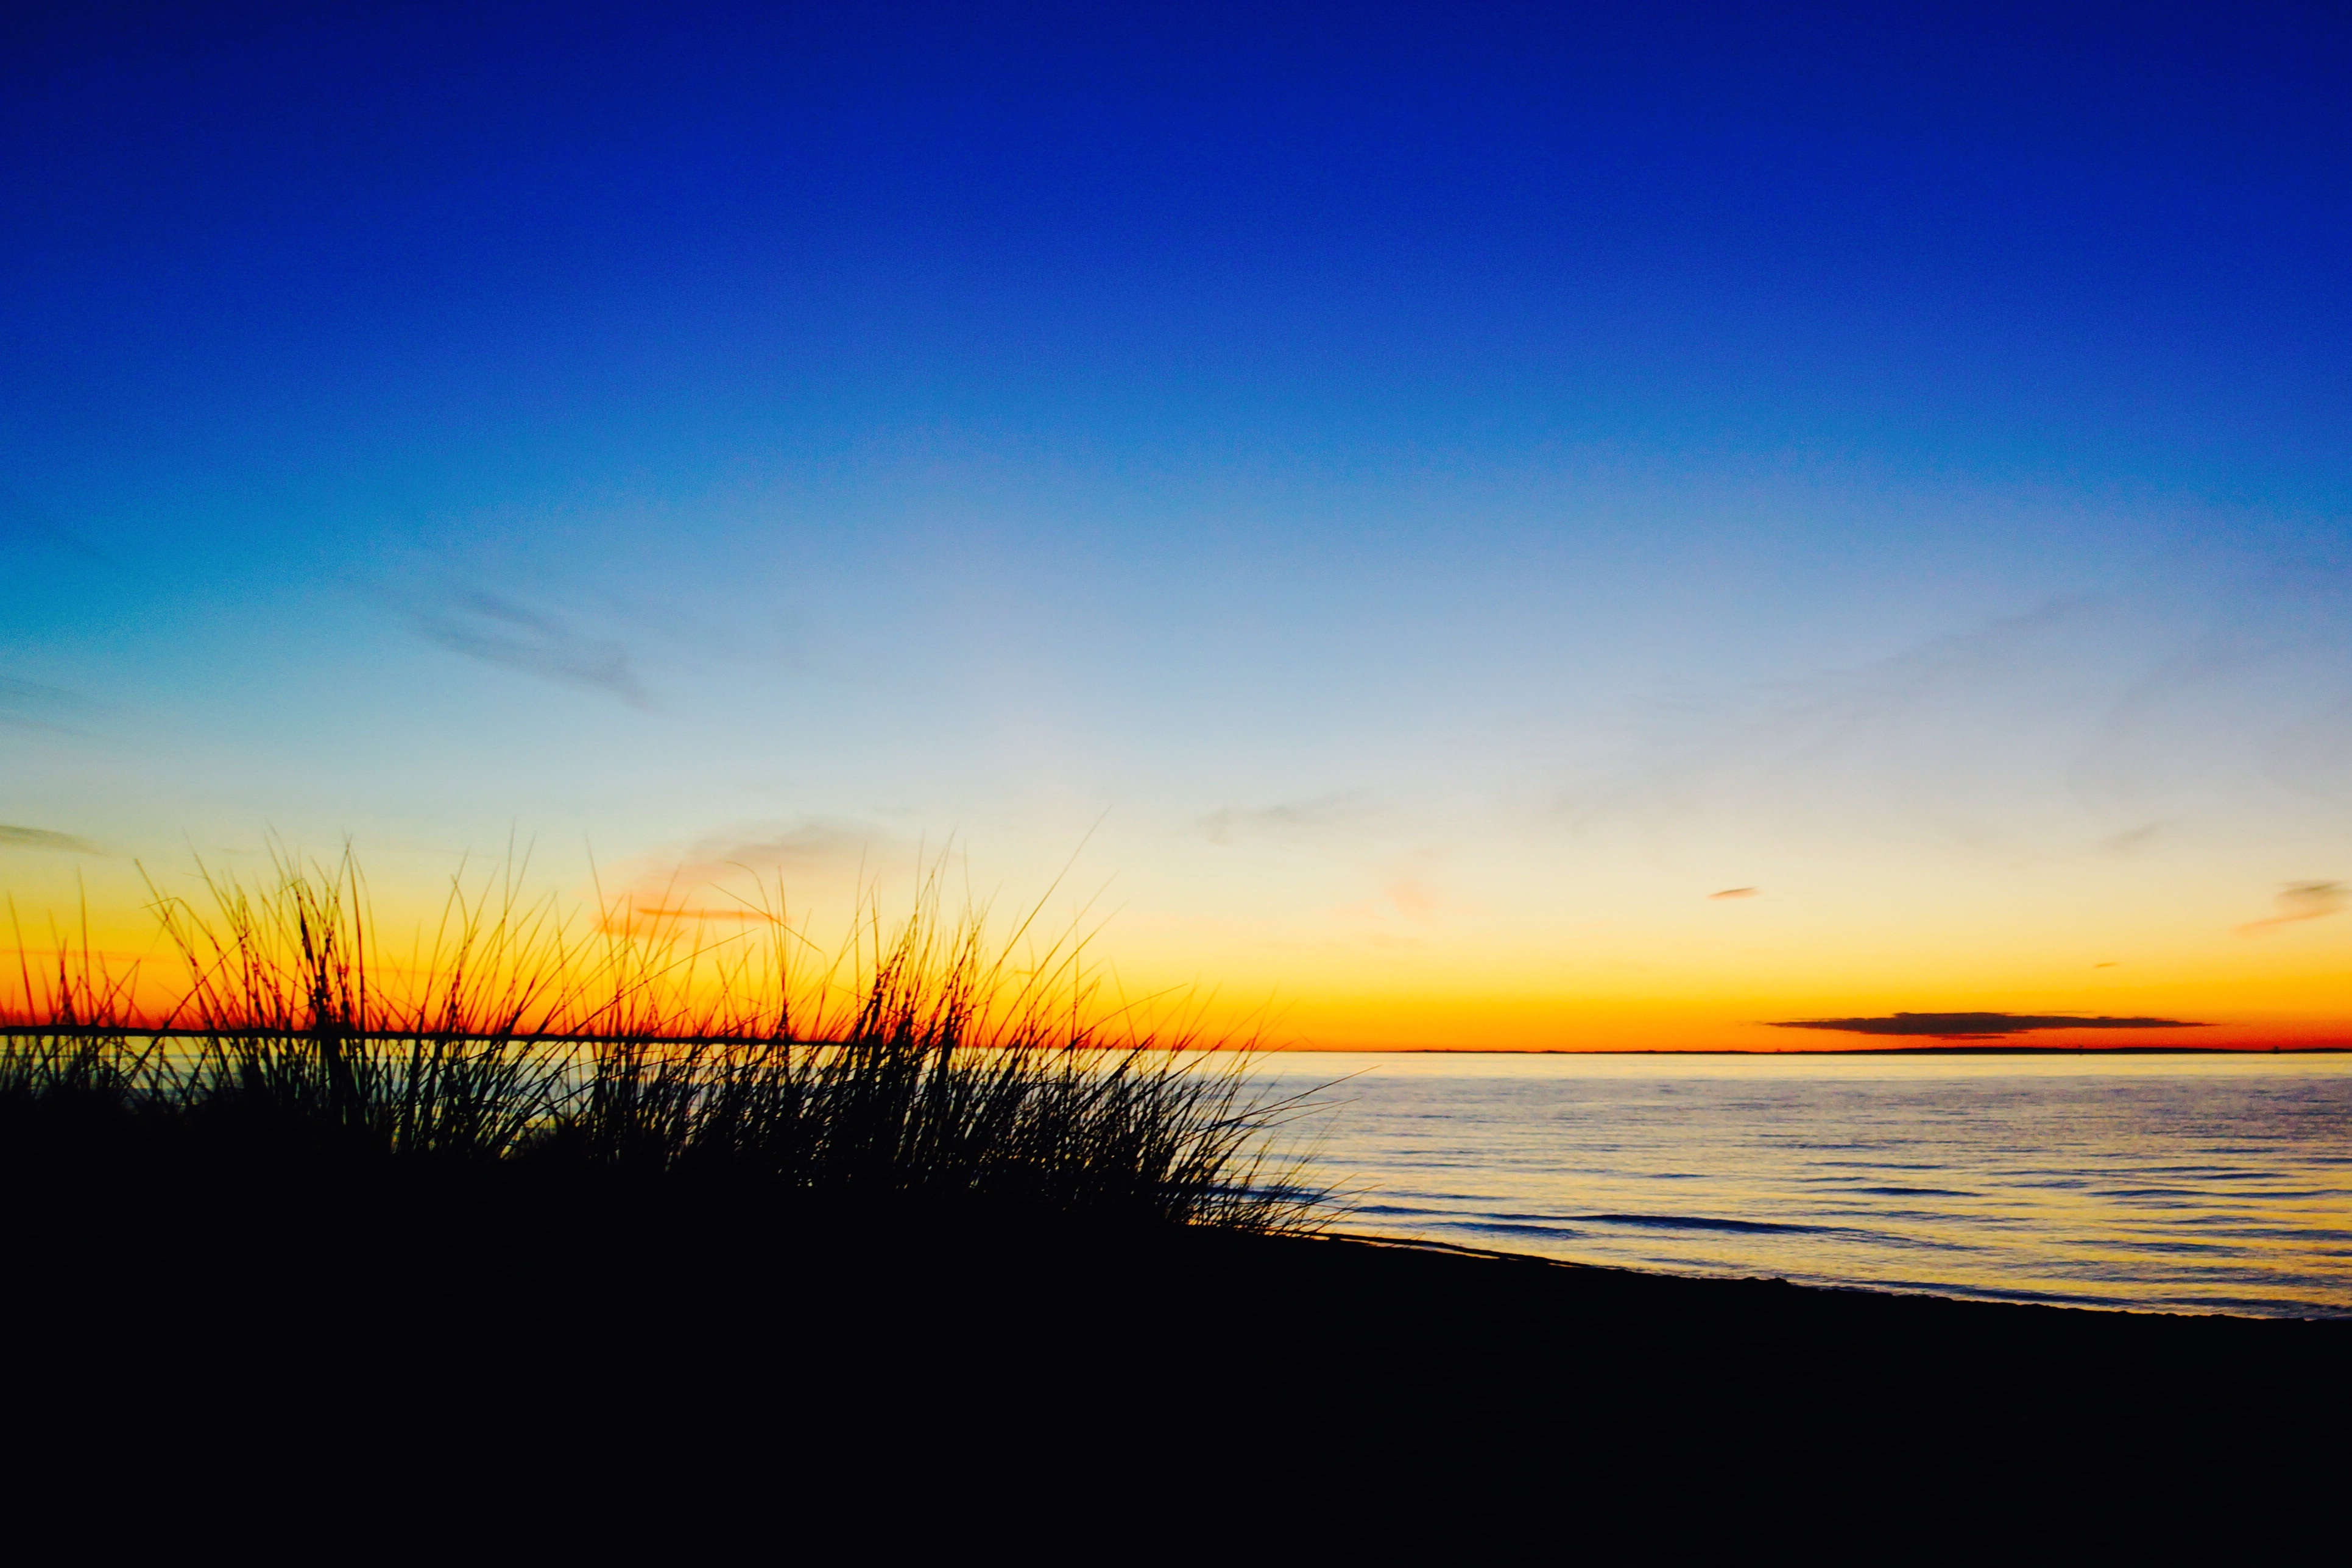
beach, sea, coast, water, ocean, horizon, silhouette, cloud, sky, sun, sunrise, sunset, sunlight, morning, wave, dawn, atmosphere, dusk, evening, reflection, afterglow, atmospheric phenomenon